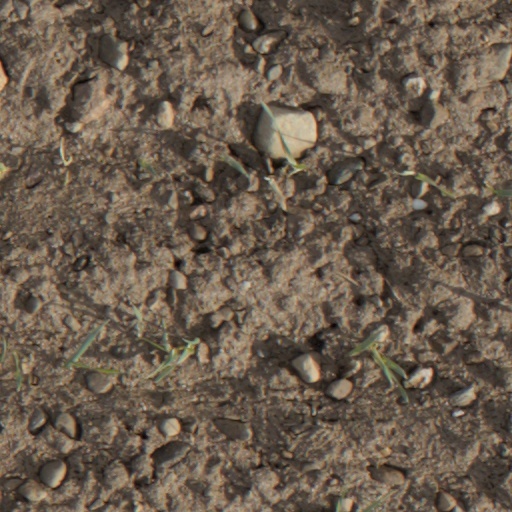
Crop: wheat